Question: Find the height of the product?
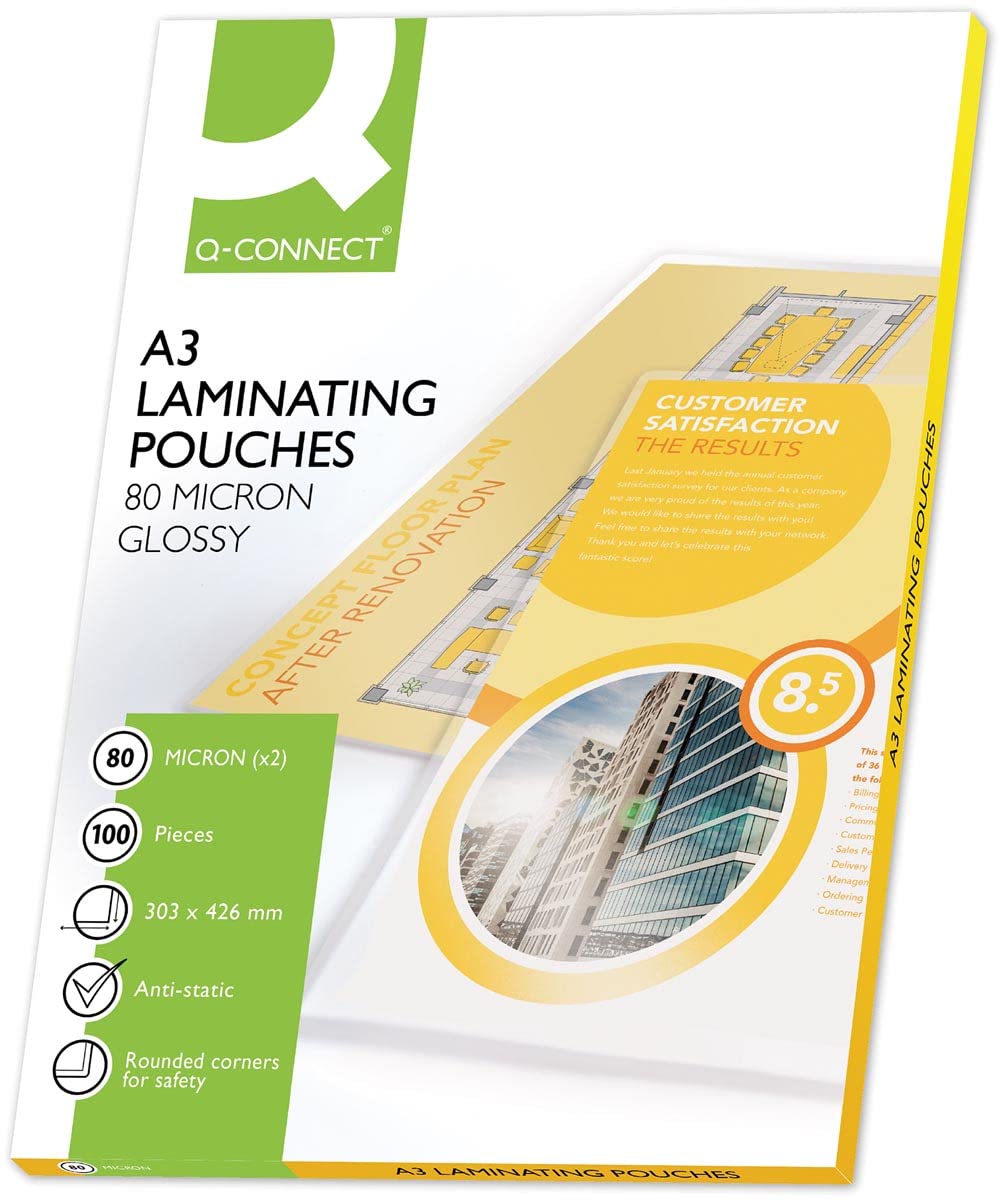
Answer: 426.0 millimetre